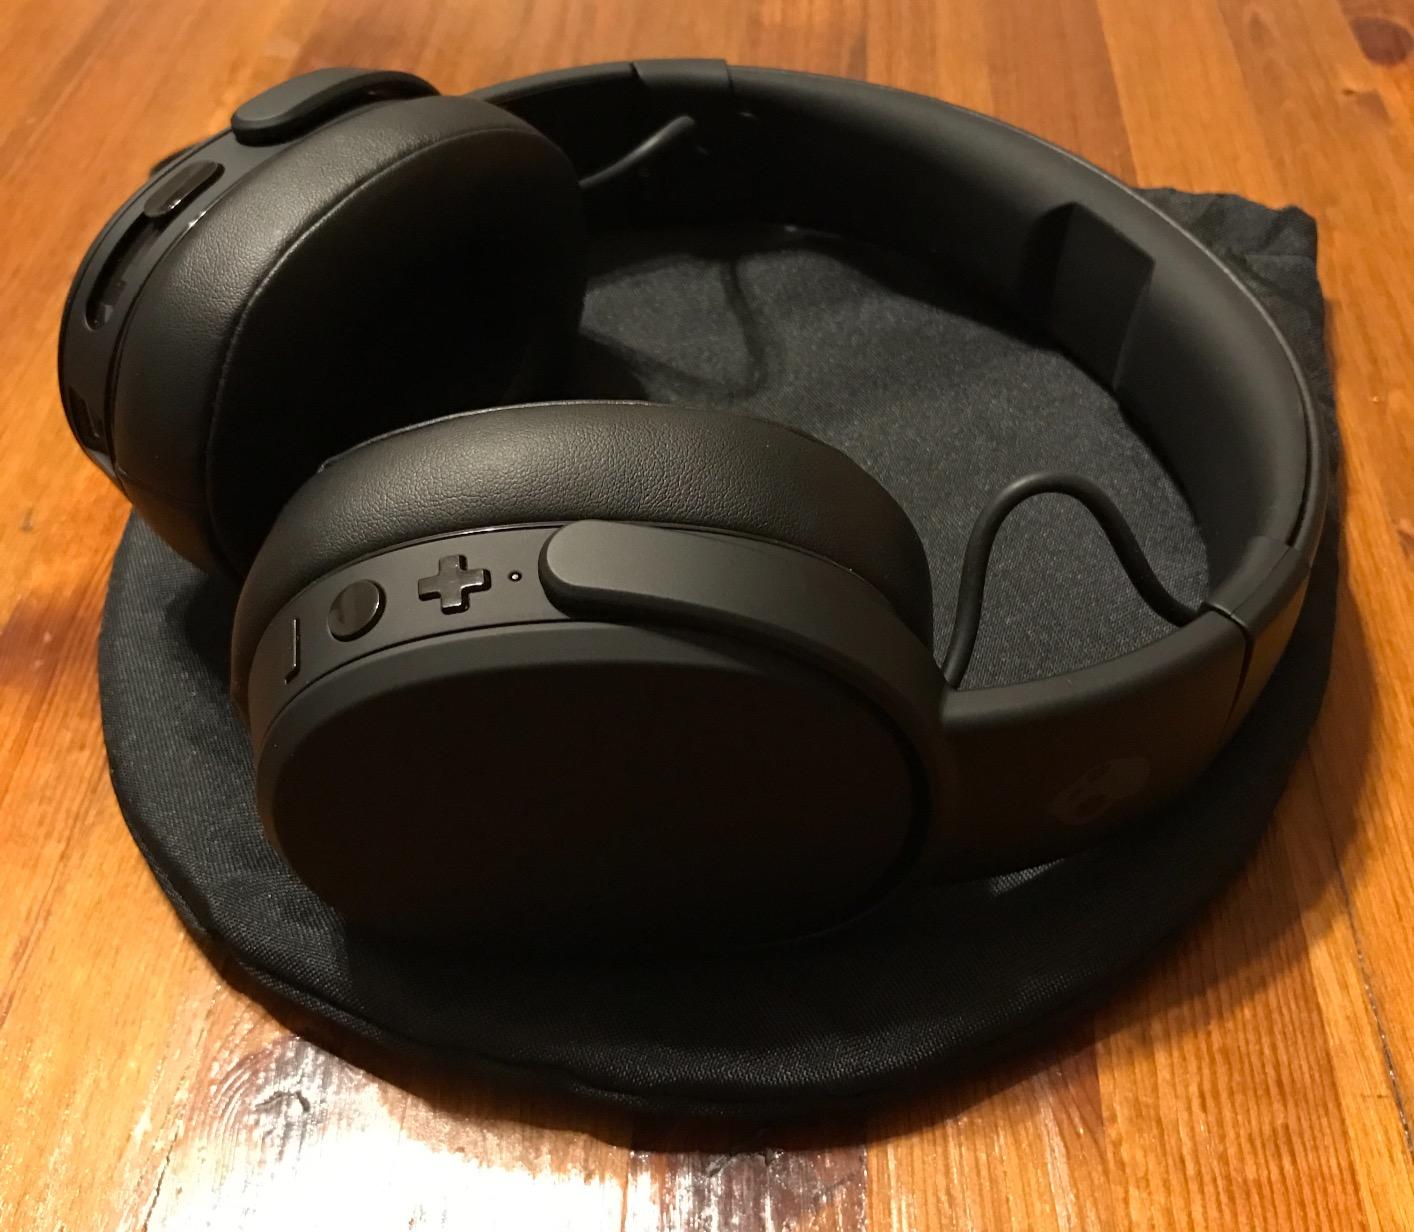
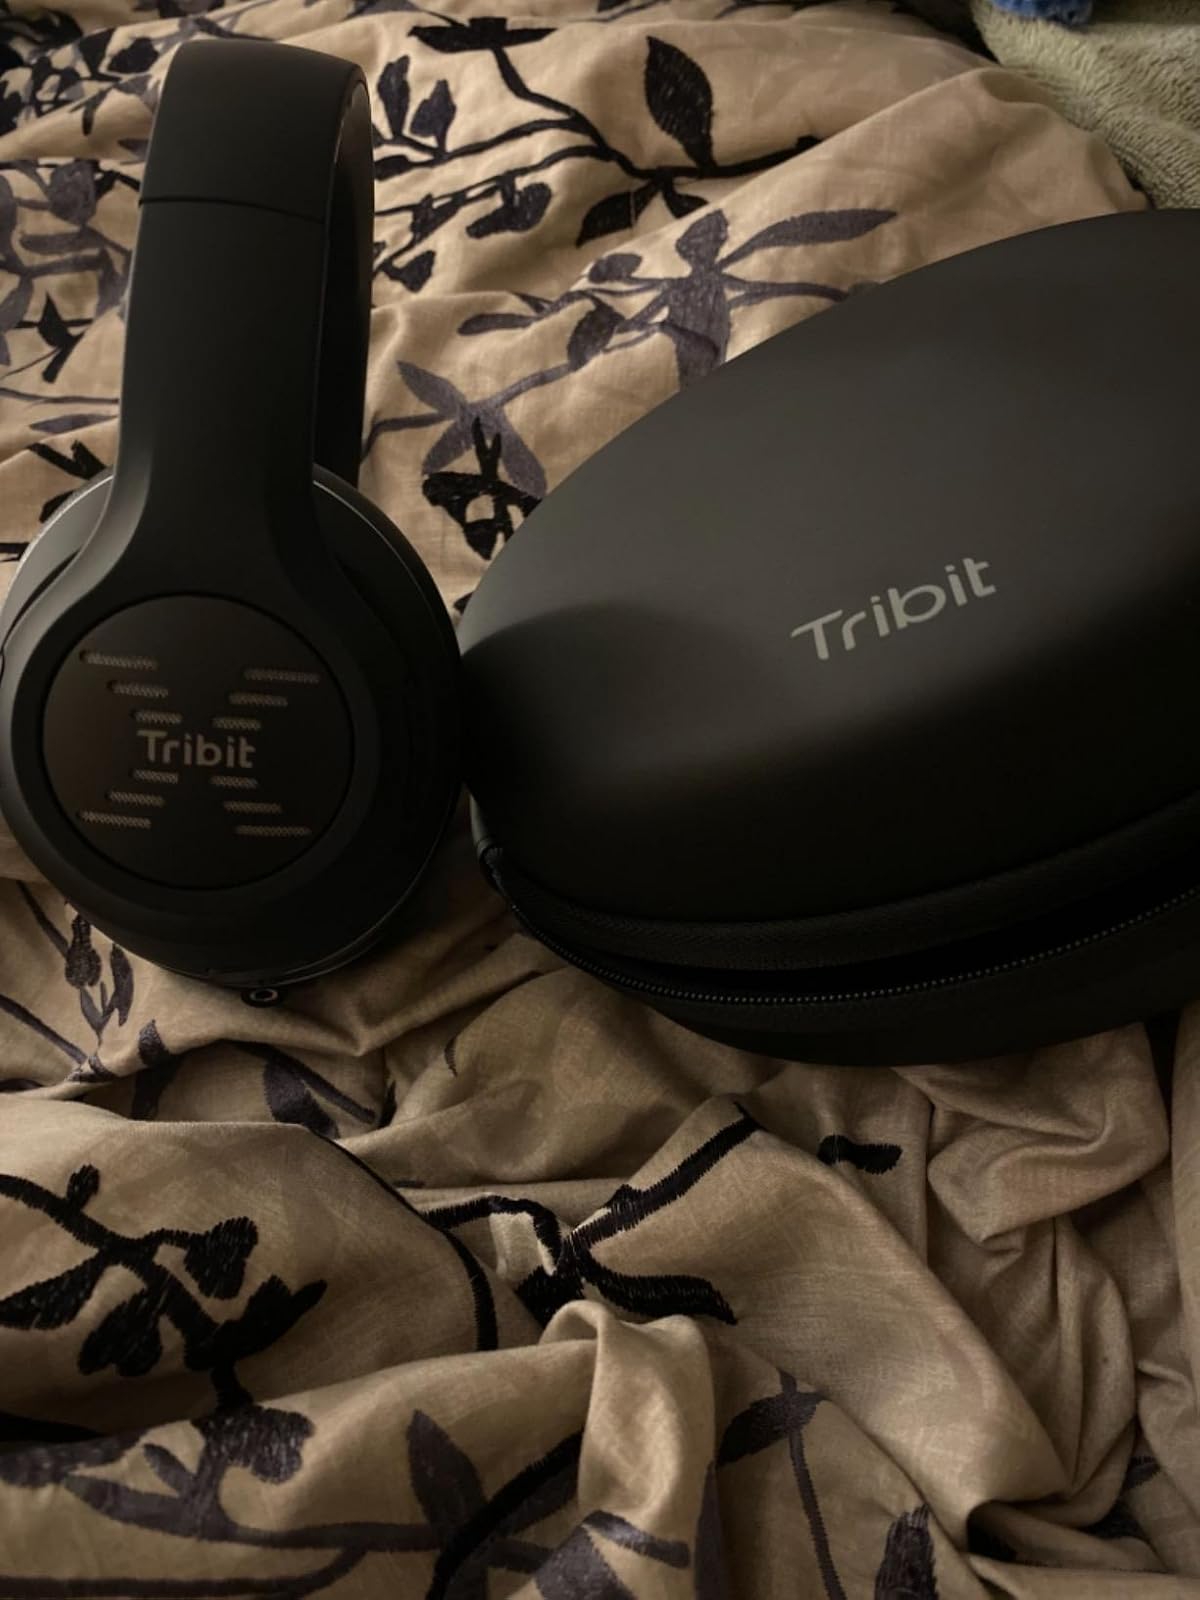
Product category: headphones
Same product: no